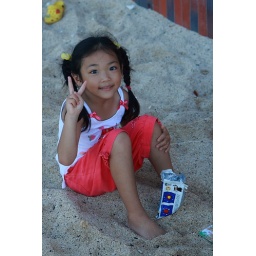
The girl in red island beach